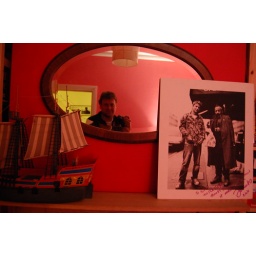
self-portrait in red and pink with Playmobil pirate ship and Jamie